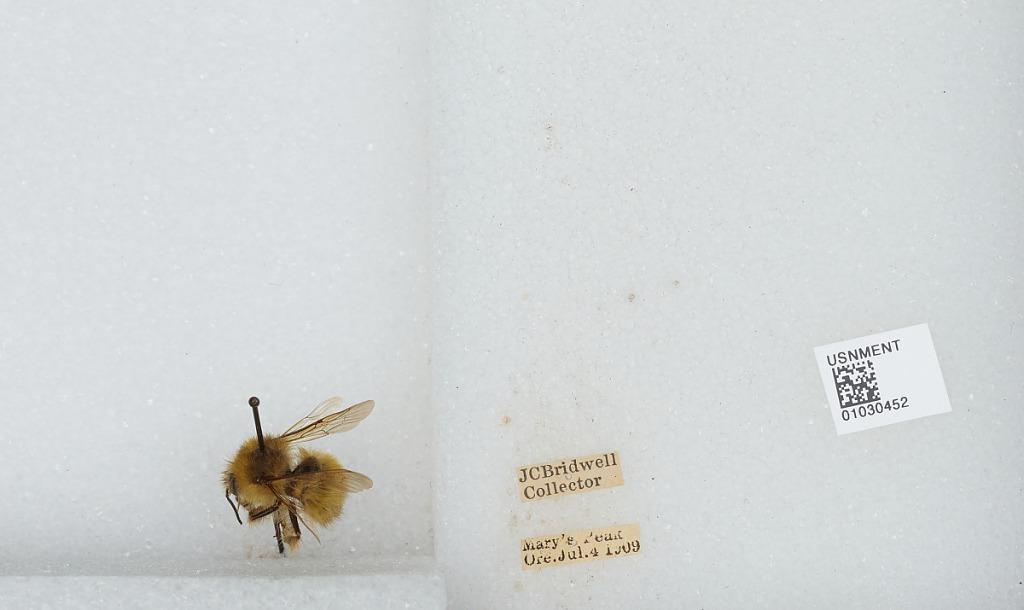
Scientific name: Bombus (Pyrobombus) sitkensis Nylander
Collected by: J. Bridwell
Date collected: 1909-7-4
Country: United States
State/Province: Oregon
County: Benton
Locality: Mary's Peak
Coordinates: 44.5044, -123.552